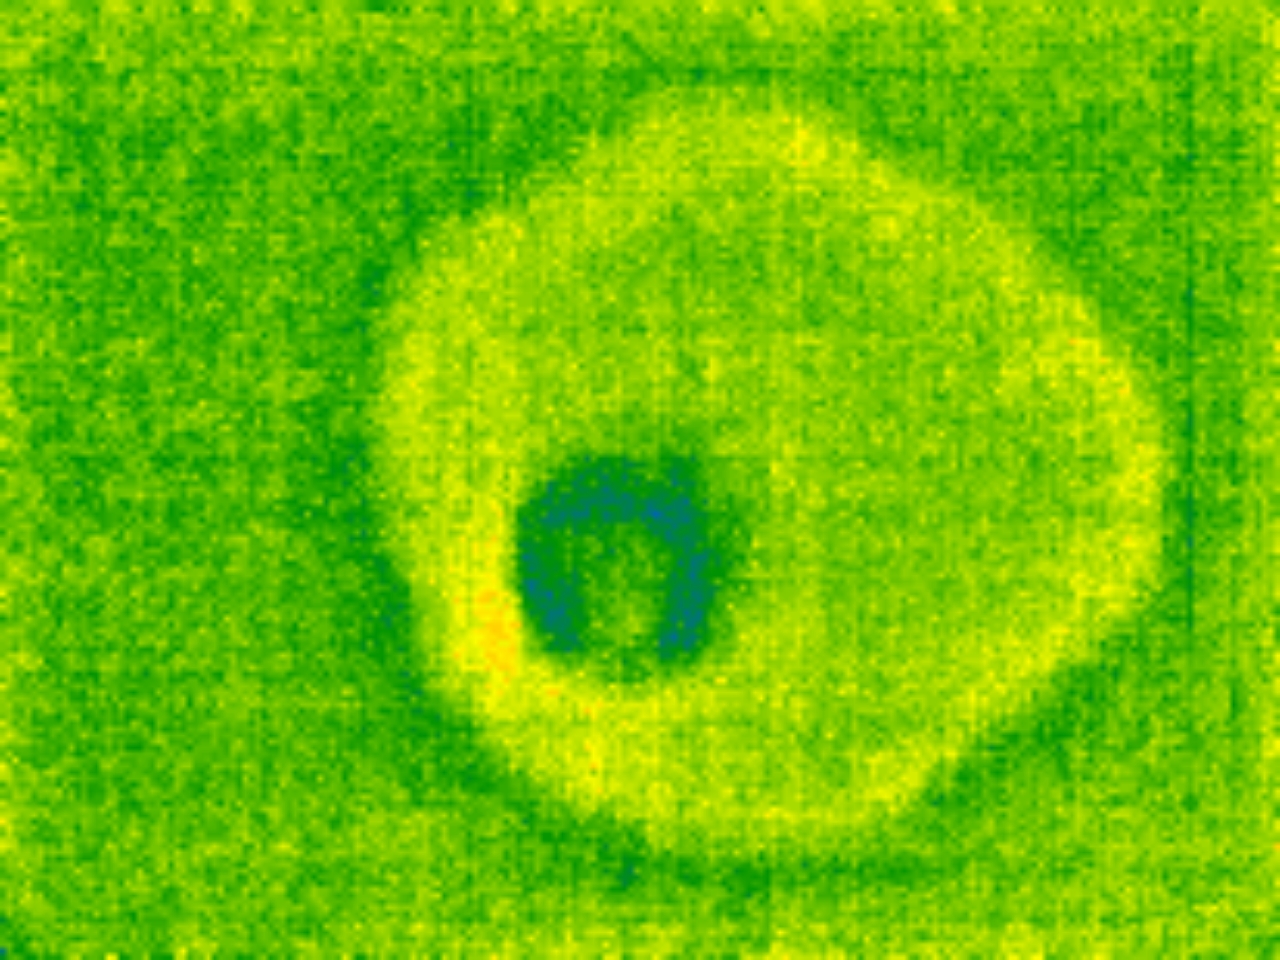
Label: No Defect